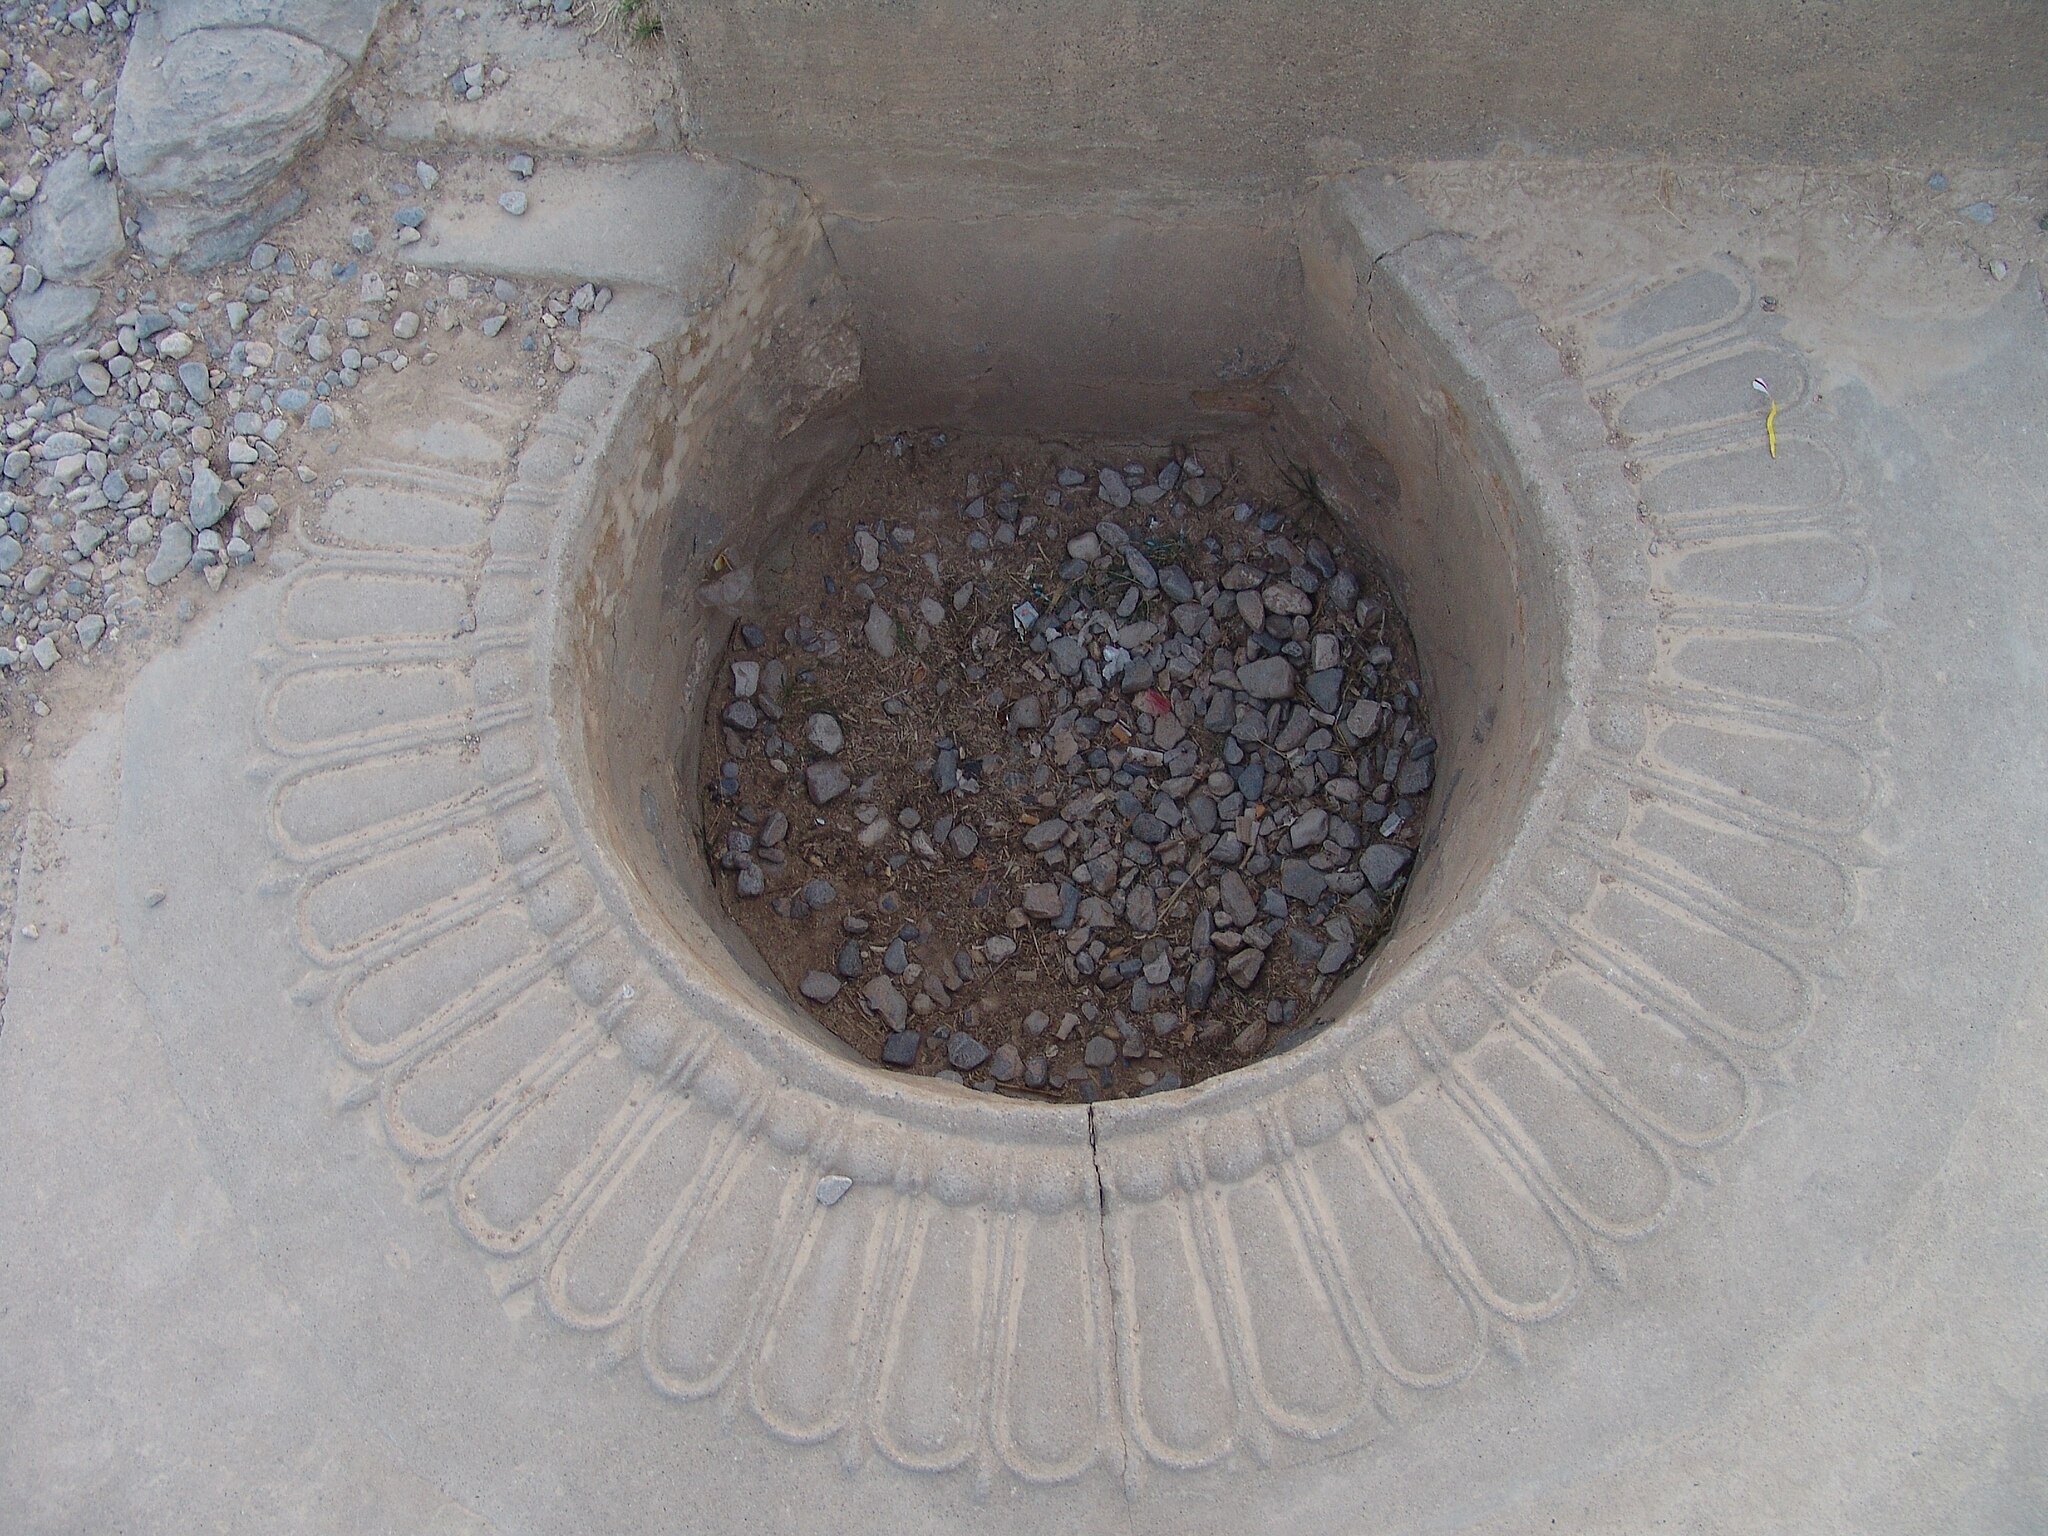
Title: Persepolis-Darafsh 1 (36)
Description: Persepolis
Date: 2008-03-19 17:50:31
Categories: GFDL, Taken with Sony DSC-F828, License migration redundant, Self-published work, Files with coordinates missing SDC location of creation, 2008 in Persepolis, Photos by Darafsh Kaviyani, Door-post socket in Persepolis